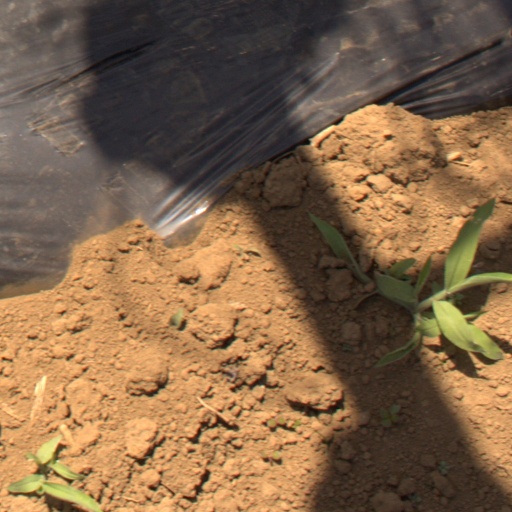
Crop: Jerusalem artichoke